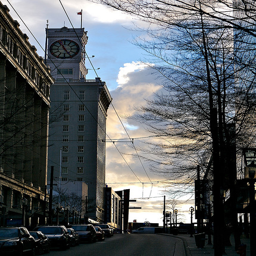
A view of tall buildings and a clock tower on a quiet street.
A view of a city street lined with buildings.
There is a clock on the side of a building
A tall clock tower on top of a building next to a street.
A city street has a building with a clock tower.